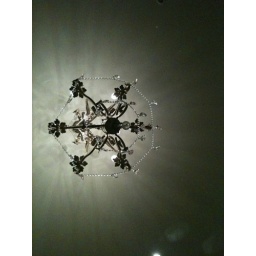
Reflection in black glass table